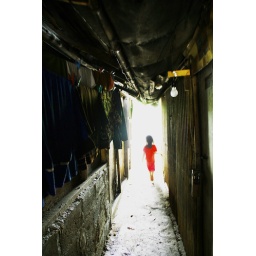
girl in red